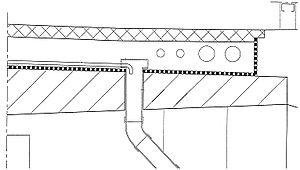
étanchéité du tablier Viaduc_de_Gières, gières
Le viaduc de Gières est un pont en béton précontraint situé sur la commune de Gières en Isère. Il permet le franchissement de la D523 et d'un rond point.